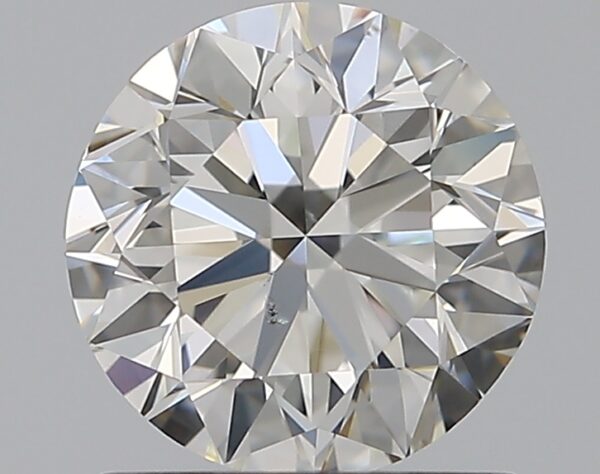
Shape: round
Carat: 1
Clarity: VS2
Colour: H
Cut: VG
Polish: EX
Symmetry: VG
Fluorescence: N
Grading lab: GIA
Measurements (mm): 6.2 x 6.28 x 3.98